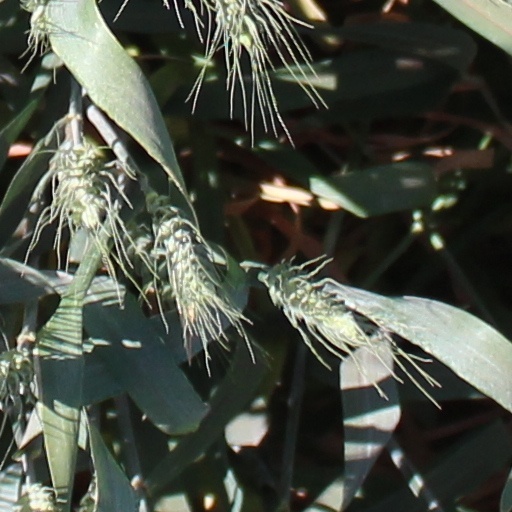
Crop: wheat